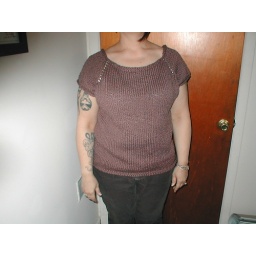
Organic cotton T shirt pattern in brown